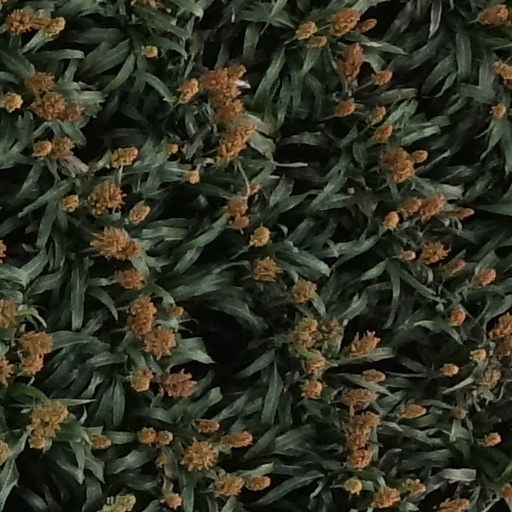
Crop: sorghum